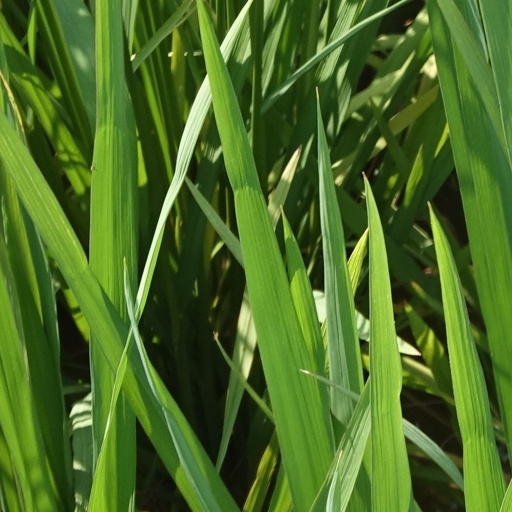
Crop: rice